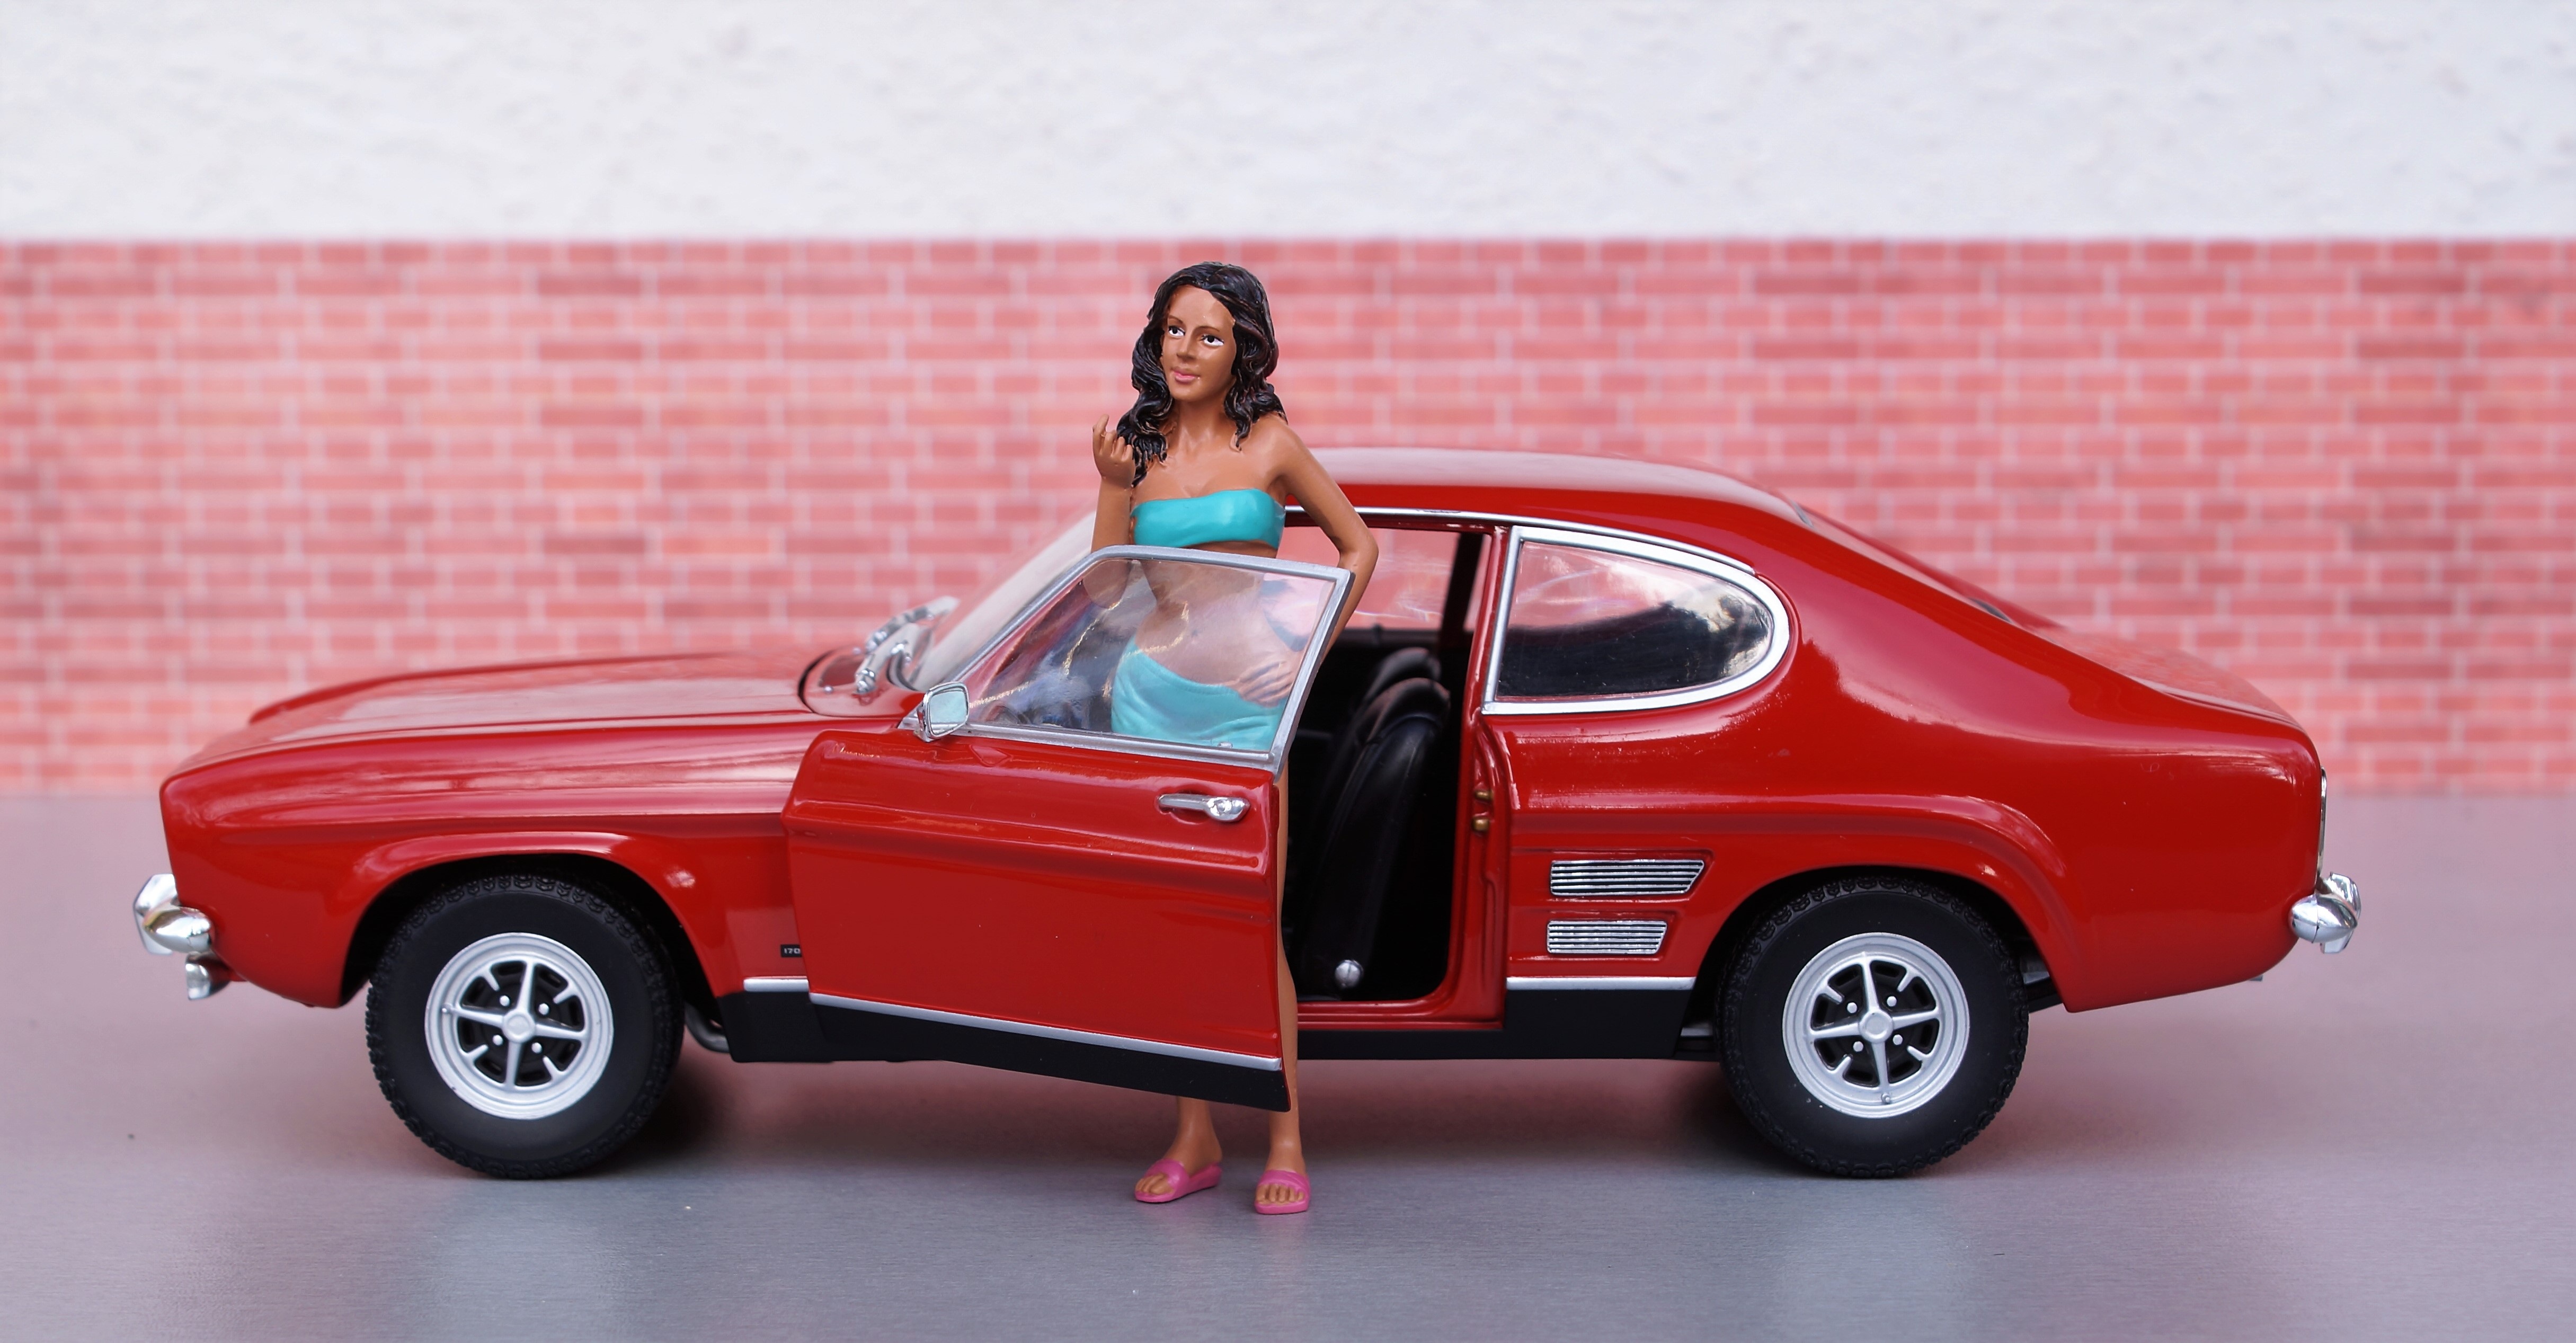
model car, ford, capri, model, diorama, auto, oldtimer, toys, sports car, old, red, motorsport, vehicle, classic, ford capri, motor, hood, automotive doll, carwash, bikini, car wash, sexy